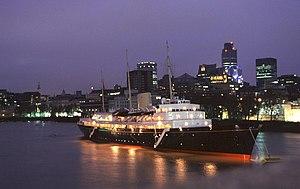
Le Britannia est le dernier yacht royal britannique, en service de 1953 à 1997.